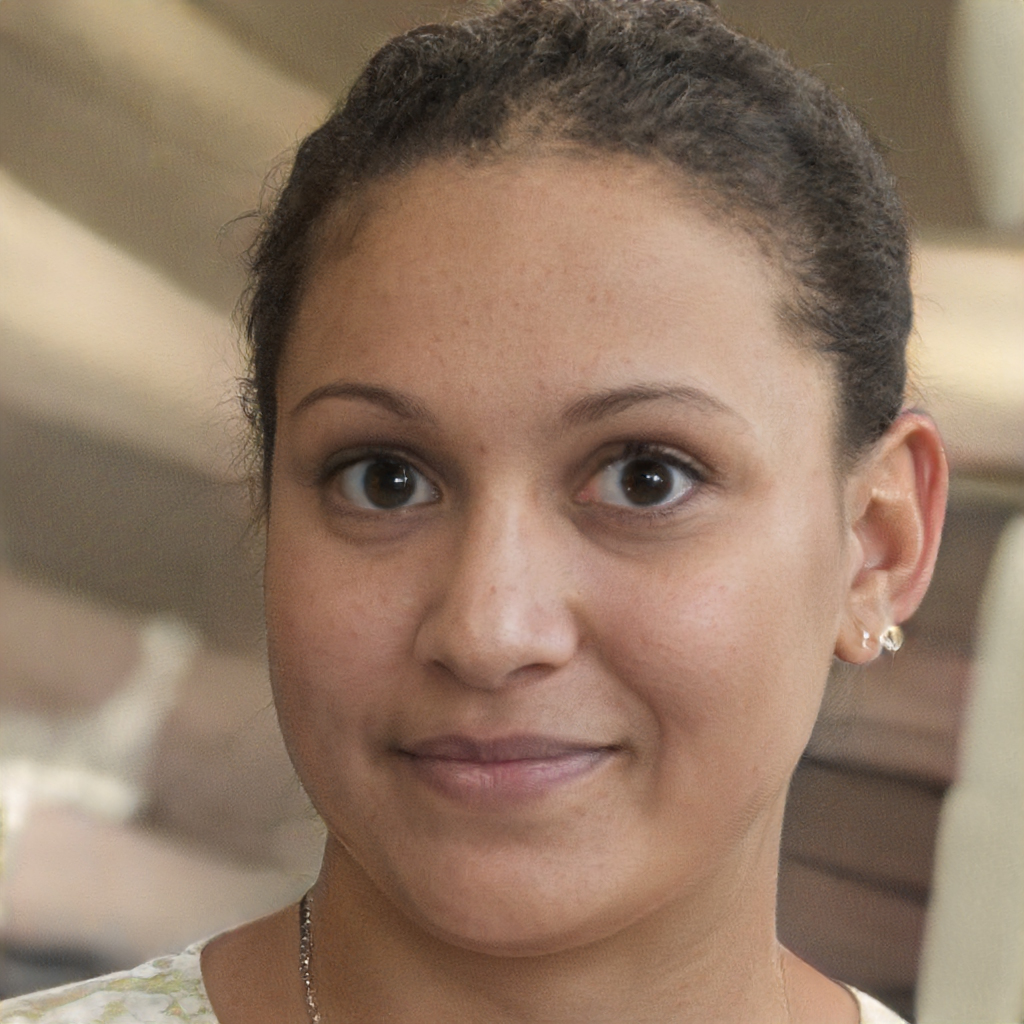
Gender: Female